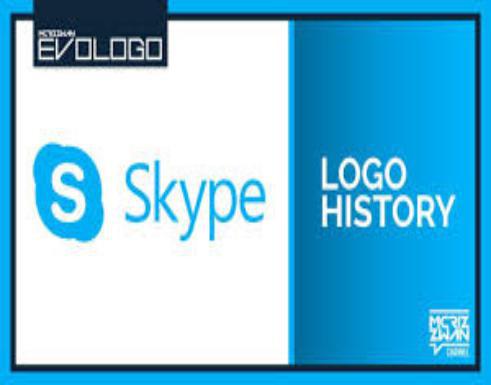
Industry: Others